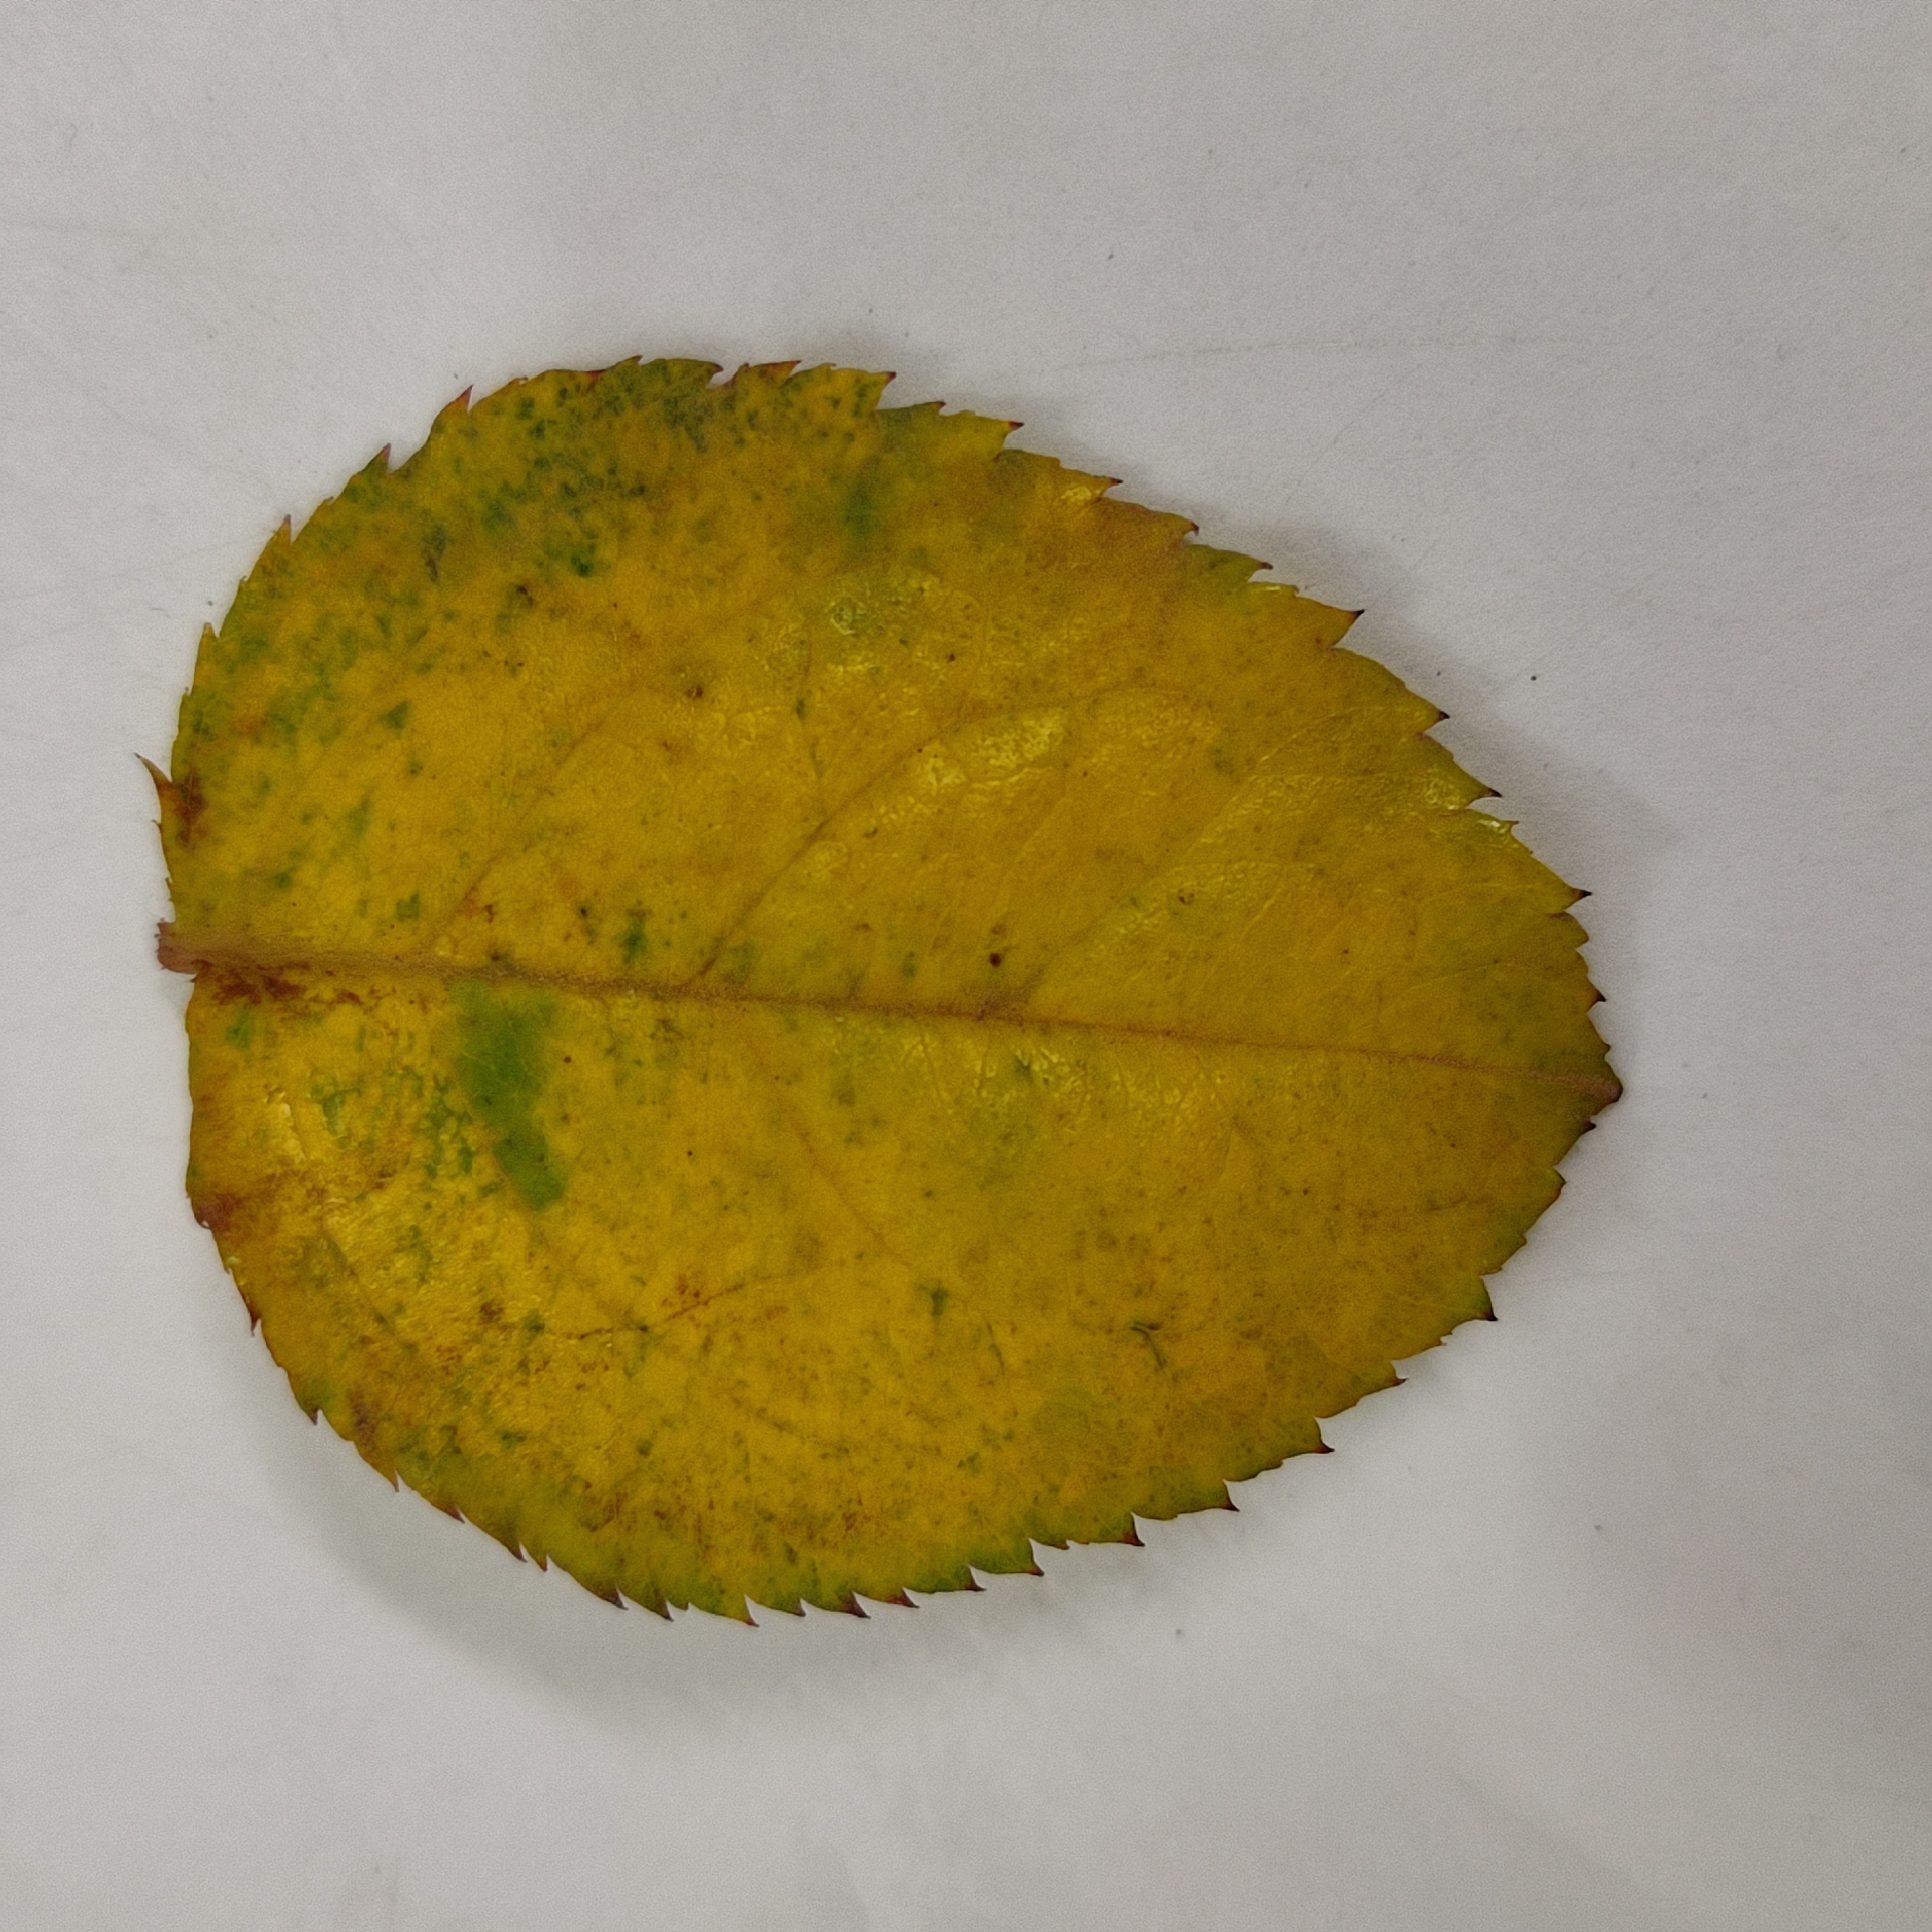
Label: Yellow Mosaic Virus